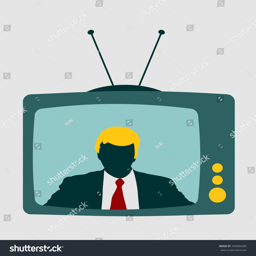
television set broadcasting the news with a reporter .